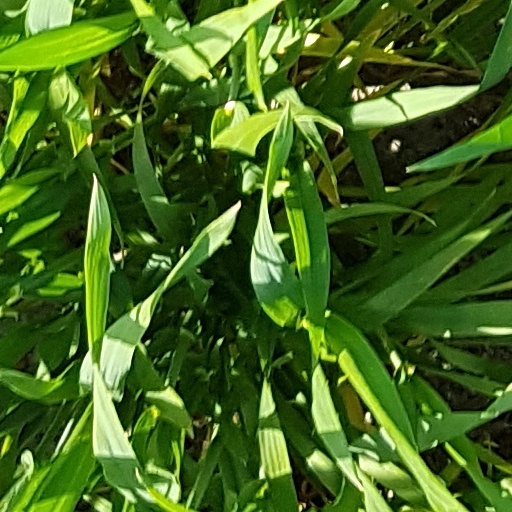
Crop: wheat